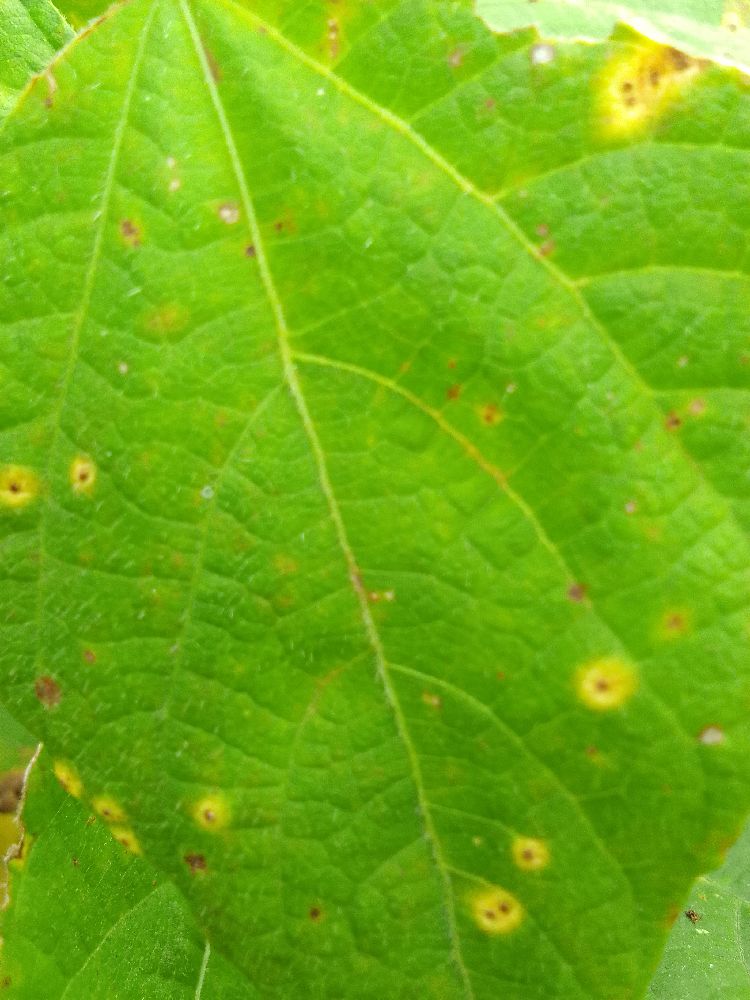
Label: rust